Norman Bethune

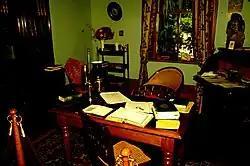
The study of Reverend Malcolm Bethune (father of Norman) in Gravenhurst.

Bethune's grandfather, Norman Bethune, Sr. (1822–92), was educated as a doctor at King's College, University of Toronto, and in London, England at Guy's Hospital, graduating in 1848 as a member of the Royal College of Surgeons. He went on to become a Fellow of the Royal College of Surgeons of Edinburgh in 1860 and practised in Edinburgh until 1869. Upon his return to Canada, he became one of the founders of the Upper Canada School of Medicine, which was incorporated into Trinity College, Toronto and eventually the University of Toronto.